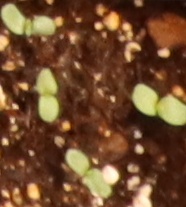
Label: Flax